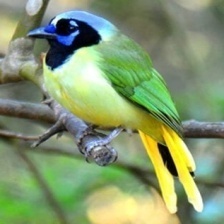
Species: GREEN JAY
Scientific name: CYANOCORAX YNCAS
ImageNet parent category: jay